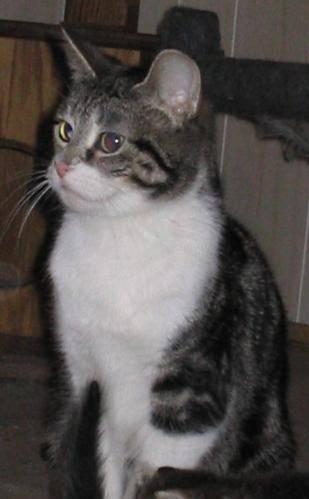
cat